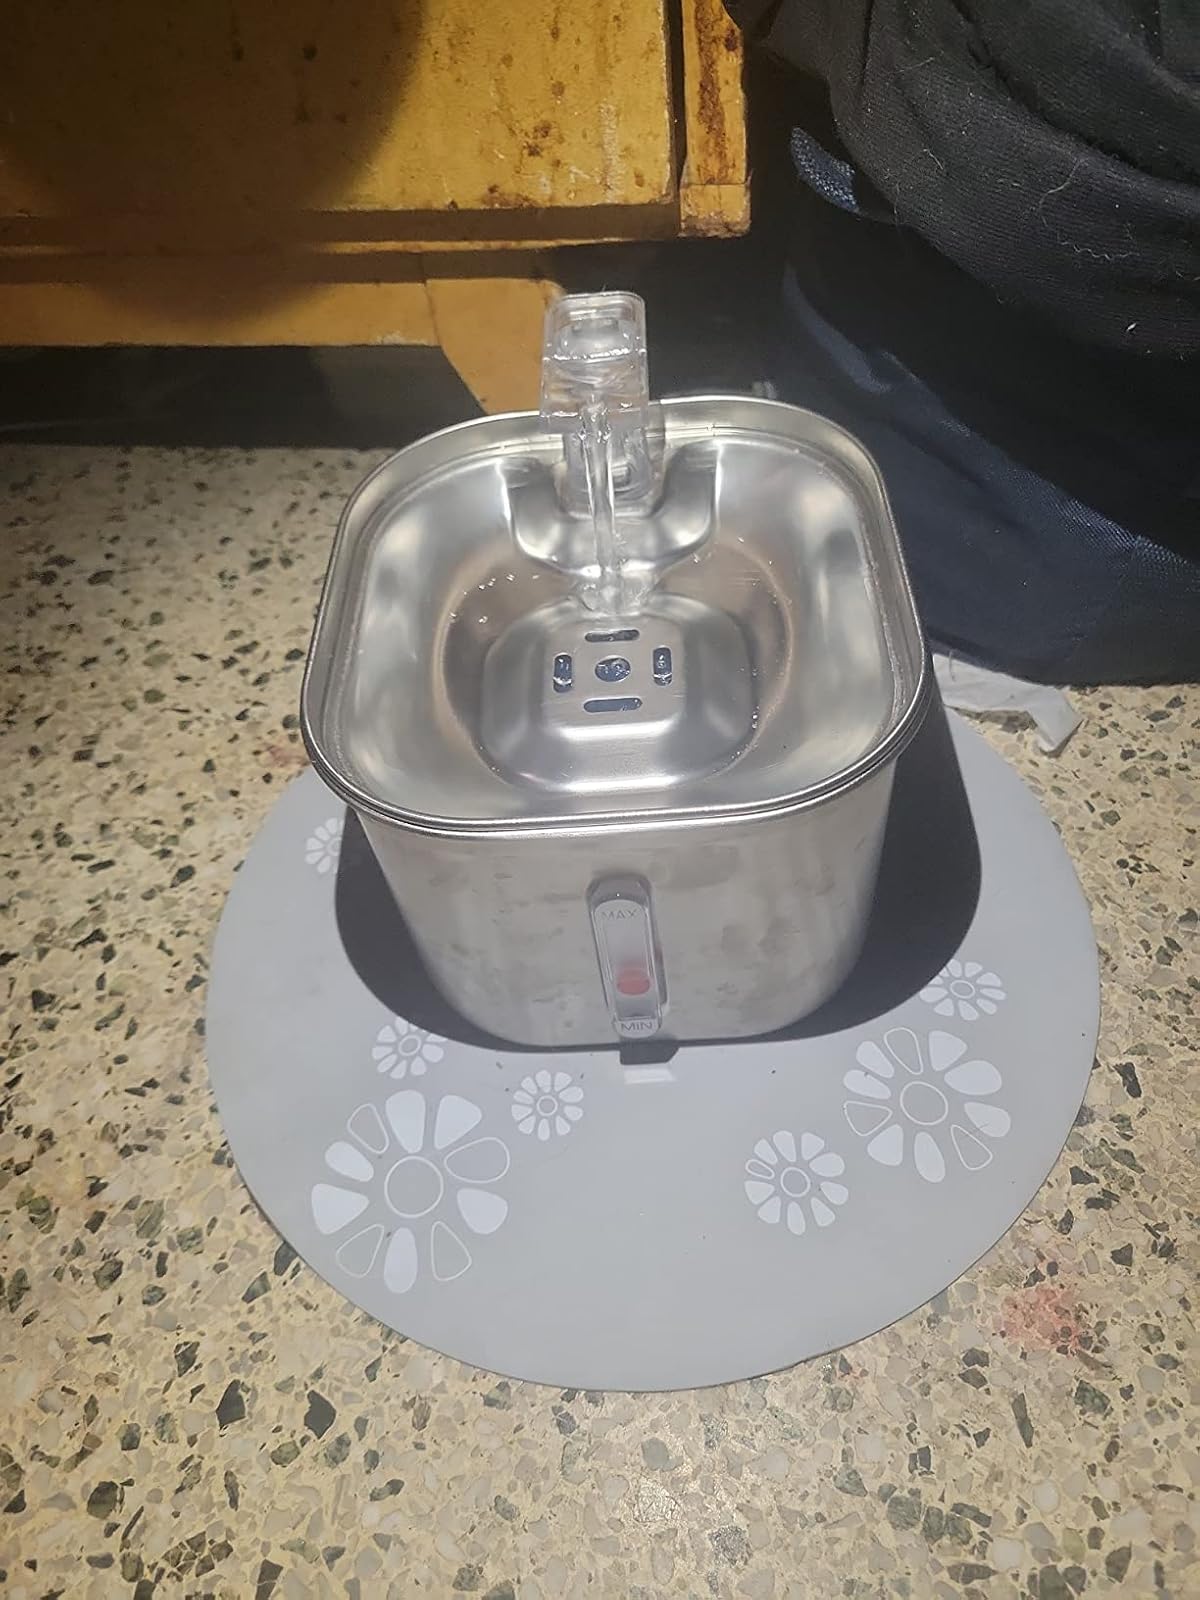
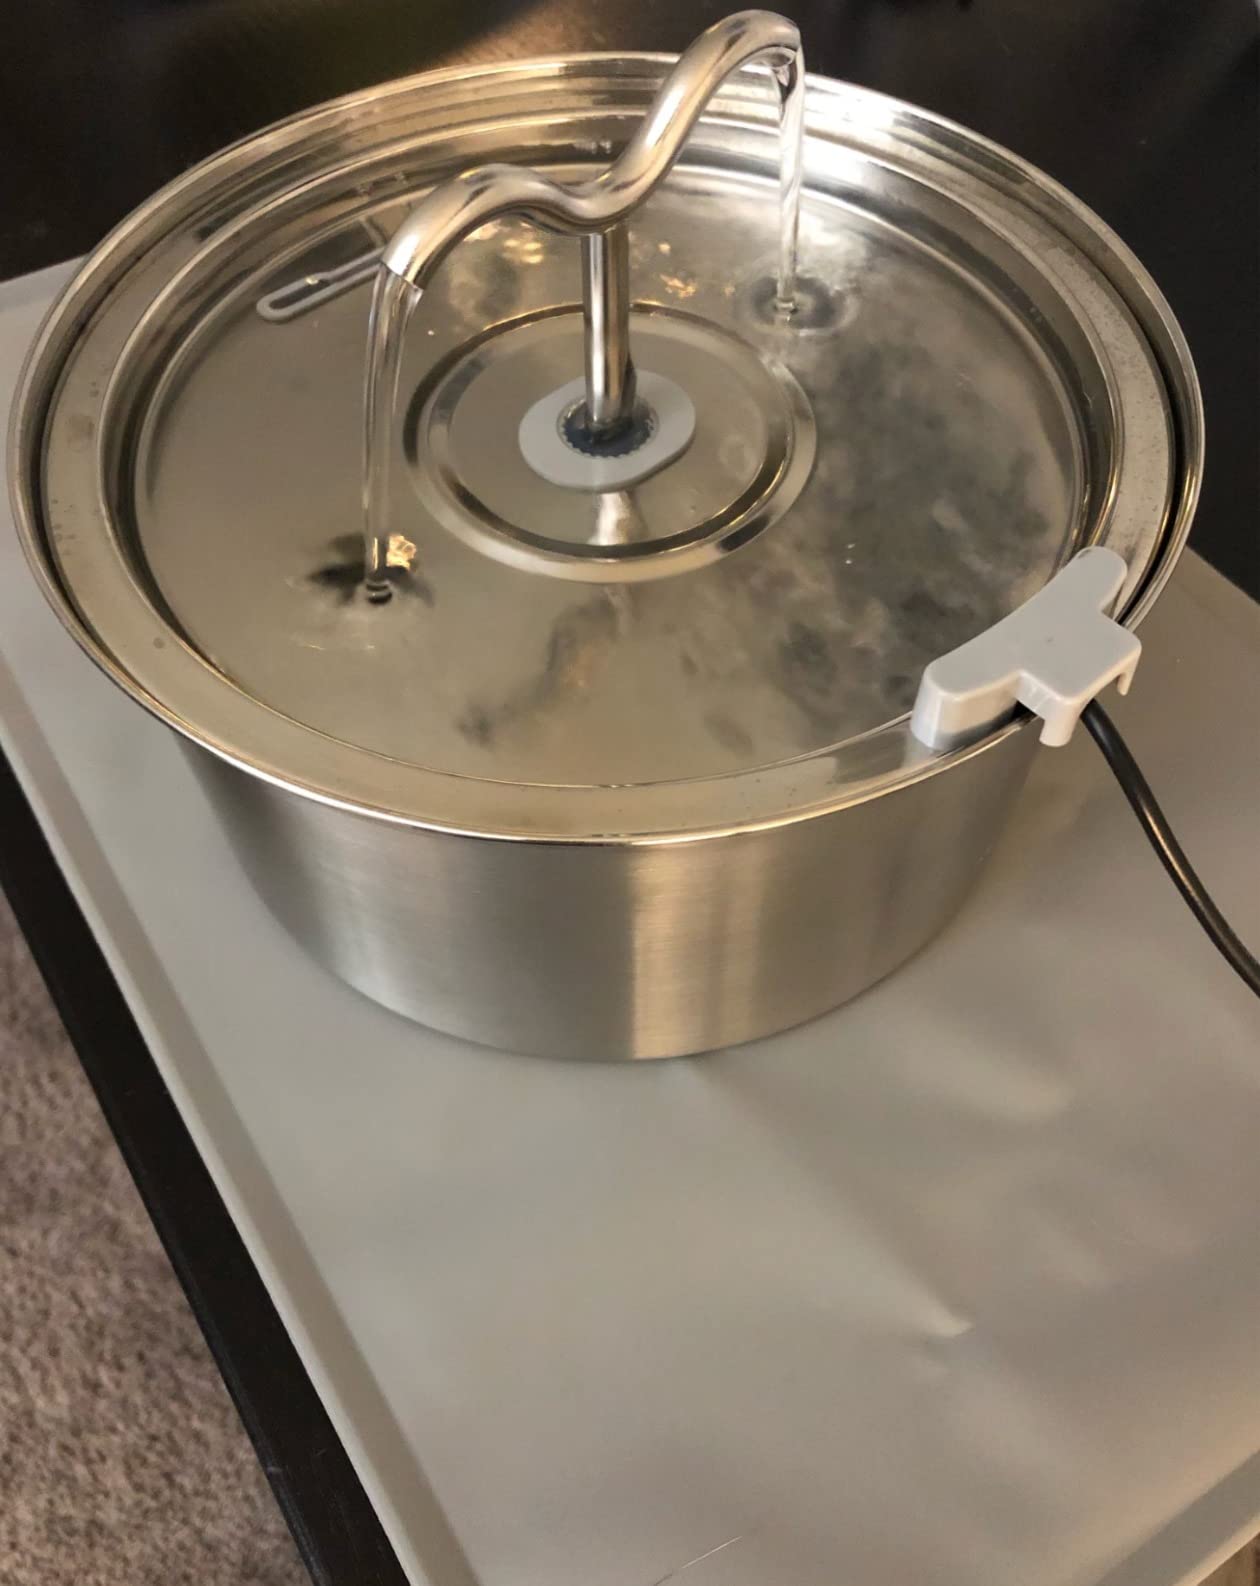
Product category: items_bowl
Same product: no